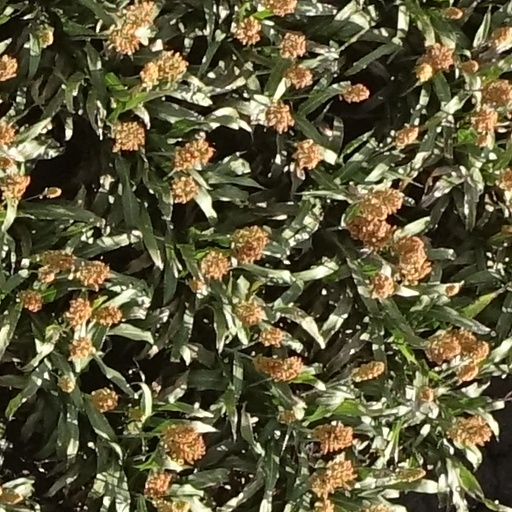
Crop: sorghum